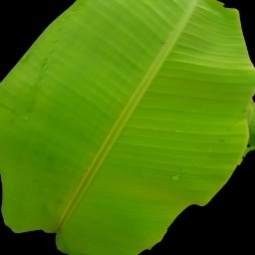
Label: Healthy